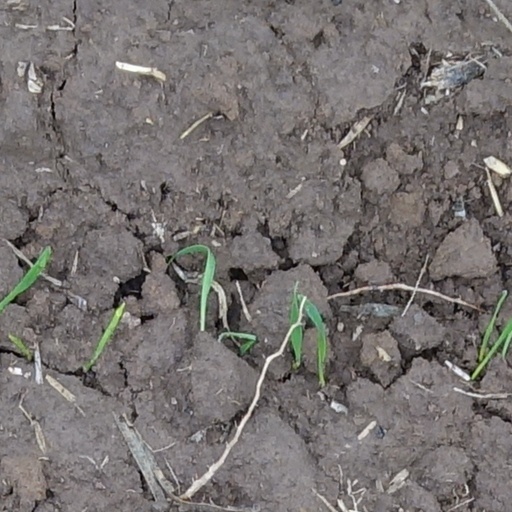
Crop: wheat